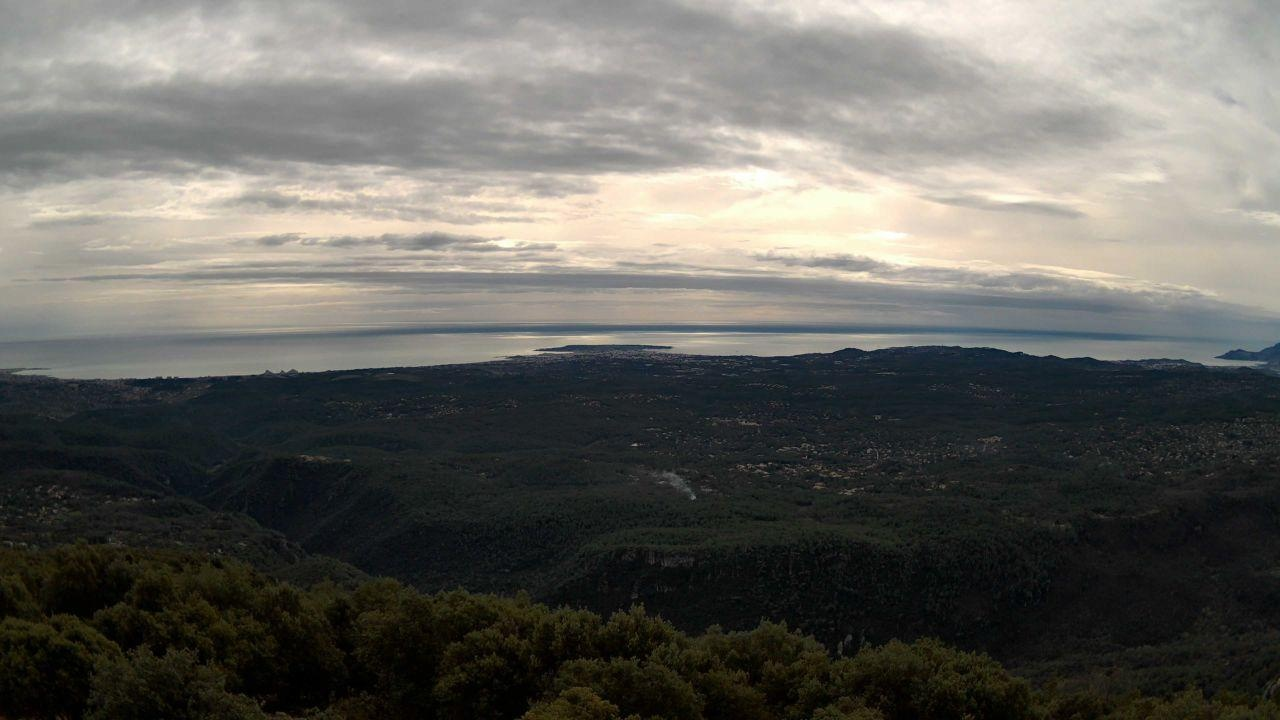
Fire: no
Smoke: yes